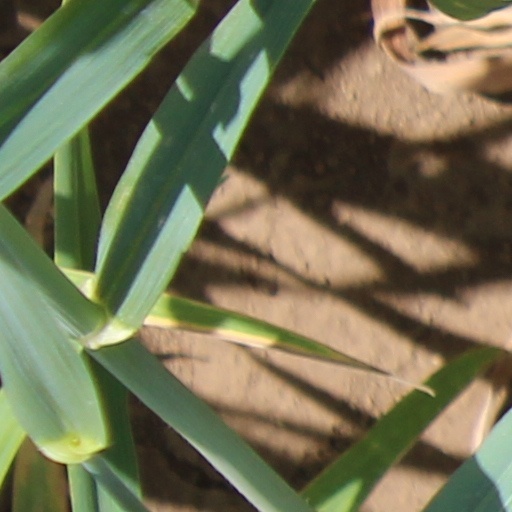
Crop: wheat